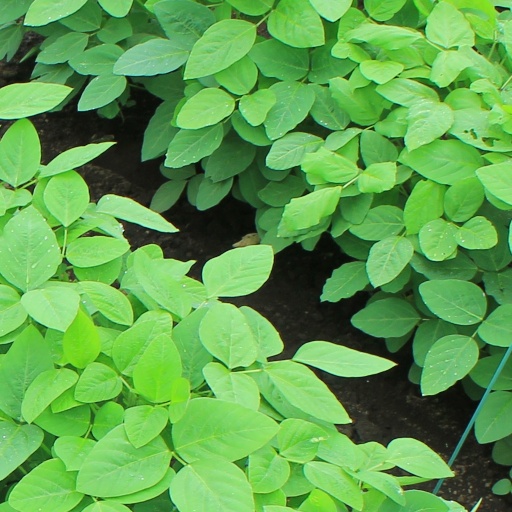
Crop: soybean